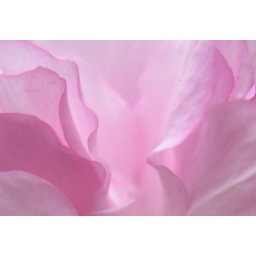
from the tree in front of our house